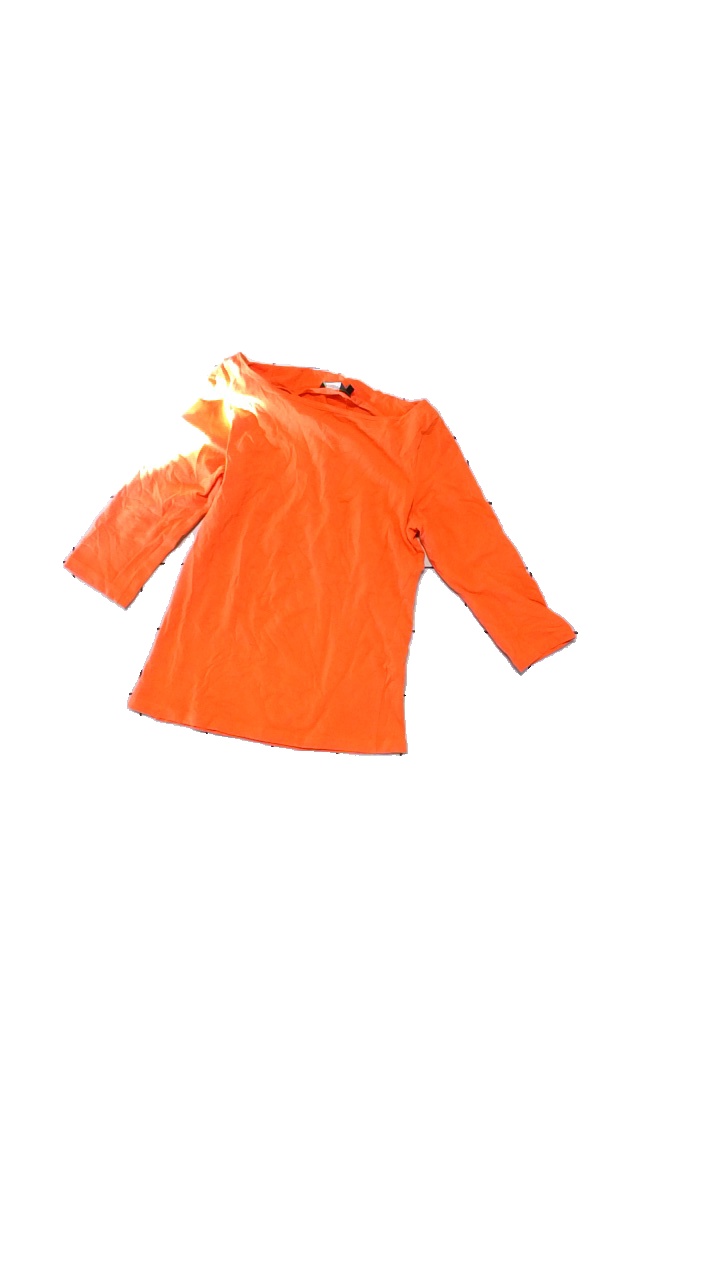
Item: Top (Ladies)
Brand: Lindex
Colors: Orange
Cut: Regular
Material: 92% cotton, 8% elastane
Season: All
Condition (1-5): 3
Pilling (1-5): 3
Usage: Reuse
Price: <50